Jan Remmelink

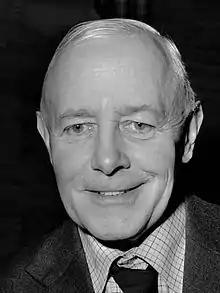
Jan Remmelink in 1978

Professor Jan Remmelink (27 April 1922, Zelhem, Gelderland – 15 May 2003, Groningen) was Attorney General of the High Council of the Netherlands from 1968 to 1989. In 1979 he became member of the Royal Netherlands Academy of Arts and Sciences. He headed the Dutch government committee on euthanasia that released the first, official study of the practice of euthanasia in the Netherlands in 1991. Internationally, this report - "Medical Decisions About the End of Life", also called the "Remmelink Report" - has led to much discussion.